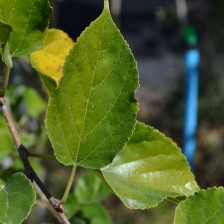
Variety: Kamphaengsaeng42